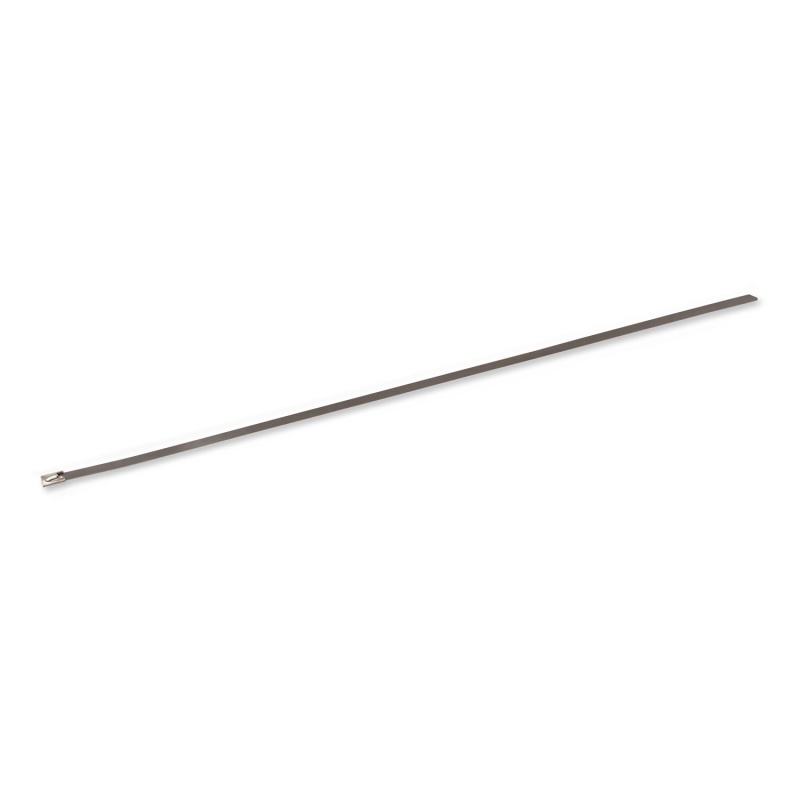
DEI Stainless Steel Locking Tie 20in - 10 per pack
Brand: DEI
Locking Ties are perfect for securing wrap to pipes with it's self-locking design. Locking Ties offer many other uses including bundling wires, hoses, and other forms of insulation products. Just slide end into locking mechanism and pull tight.
Category: Hardware > Hardware Accessories > Hooks, Buckles & Fasteners > Gear Ties